Porsche Boxster and Cayman (981)

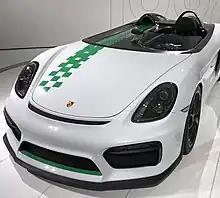
Boxster Bergspyder at the Porsche Museum

In 2019, Porsche revealed that in 2015, the executive board commissioned a project group from Weissach to build a sports car based on the 981, that was to be as light and minimalist as possible. 50 years ago, Porsche's engineers had built a car using similar constraints: the Porsche 909 Bergspyder. The 981 Bergspyder never entered production as it failed feasibility tests.